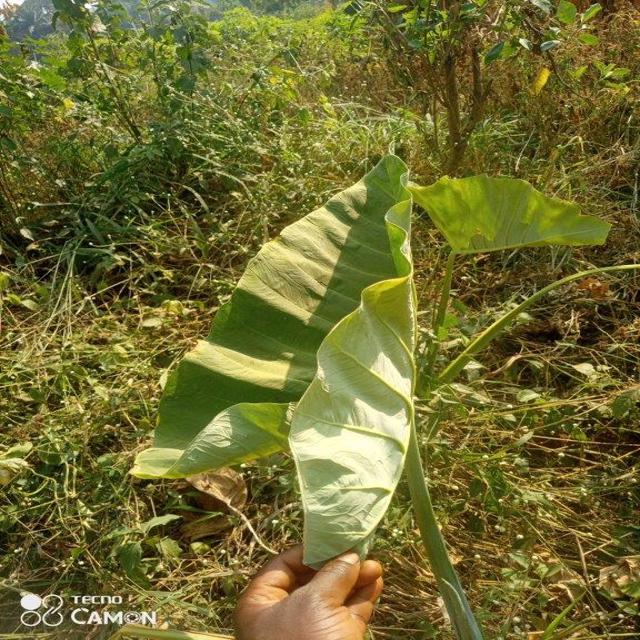
Label: Healthy